Glass Animals

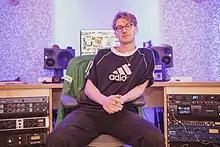
Founder and frontman Dave Bayley in November 2018

On 16 May 2016, the band released the lead single, "Life Itself", from their second album "How to Be a Human Being". "Life Itself" peaked at number 14 on "Billboard"s Alternative Songs chart and spent 26 weeks on Sirius XM's Alt-18 chart, peaking at number one. A music video for the song was released on 7 June 2016. The band also created a website based on the character from "Life Itself".